Wasilków

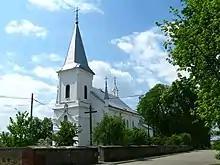
Church of Transfiguration of the Lord

The beginnings of the parish are closely related to the granting of town rights to the settlement of Wasilków by king Zygmunt August on December 8, 1556. Two days after this event, the king issued a foundation document under which a wooden temple in Wasilków was erected. The first temple was built on the so-called "Kościelisko" - on the hill behind the present church. The modern brick neo-baroque church was built in 1883.